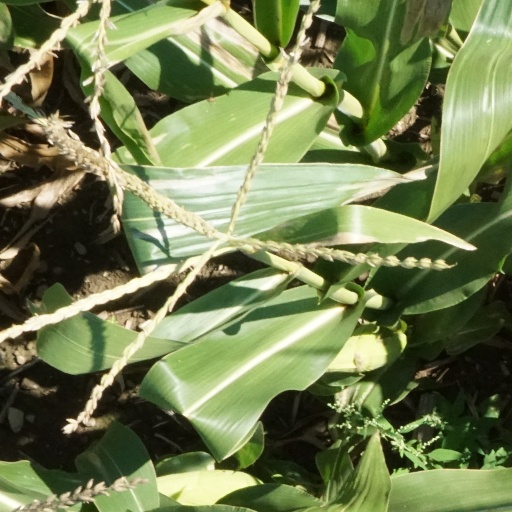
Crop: maize; corn